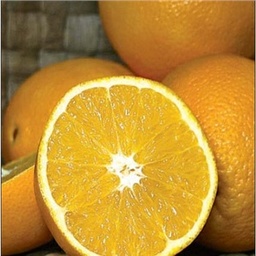
Label: peels